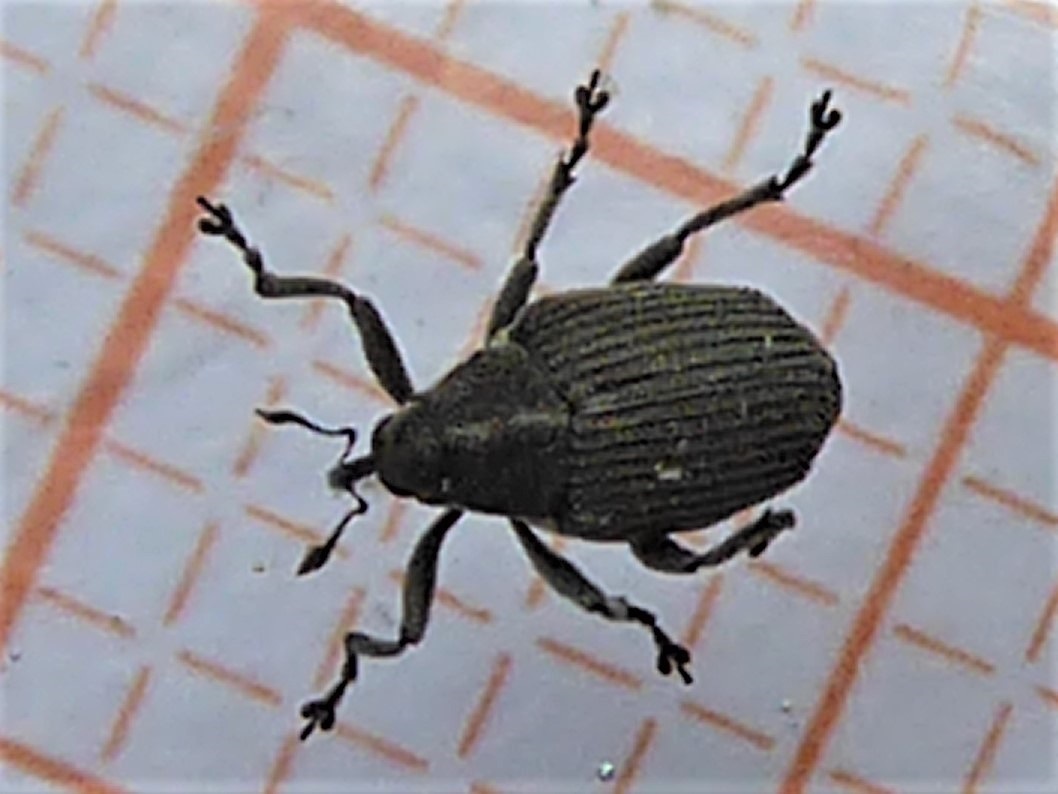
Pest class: Cabbage_seedpod_weevil